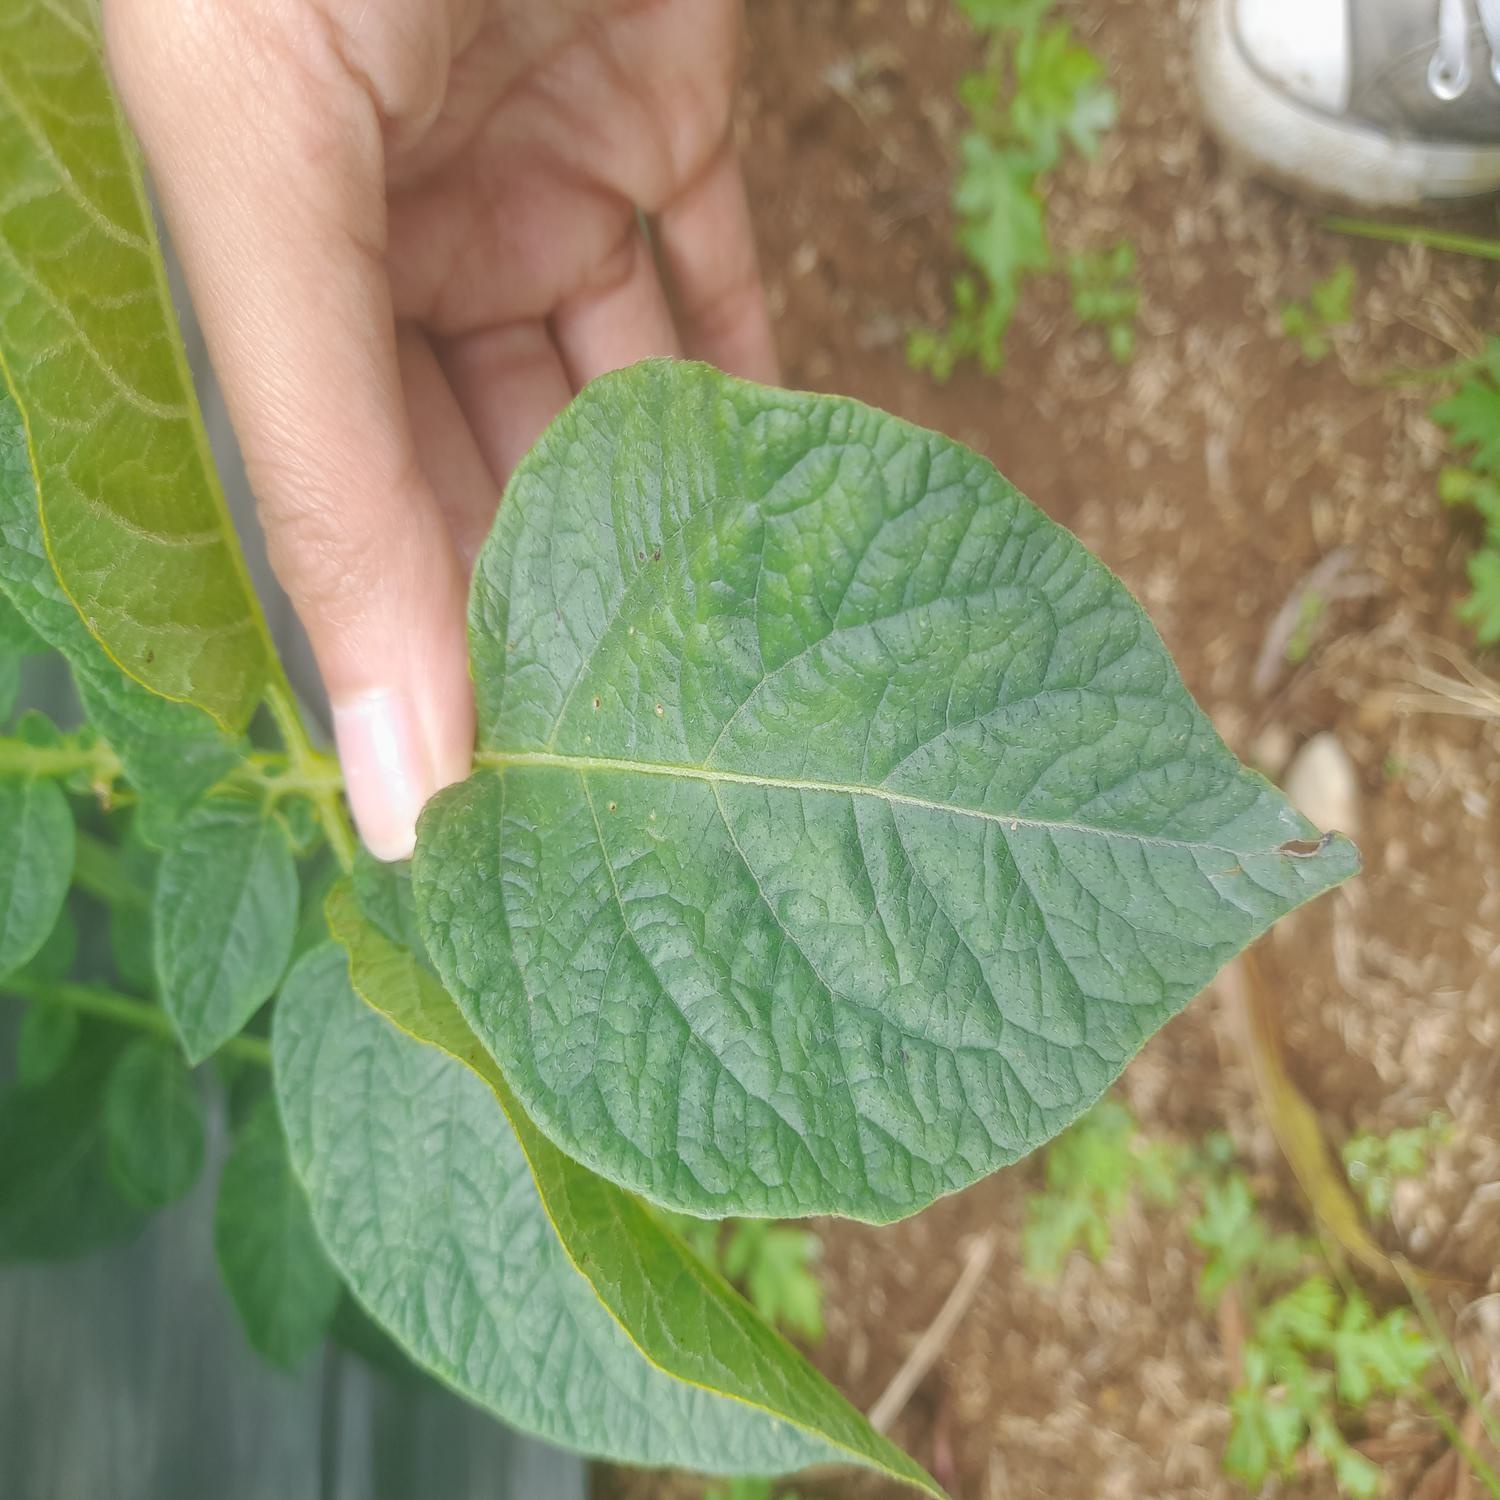
Etiqueta: Virus